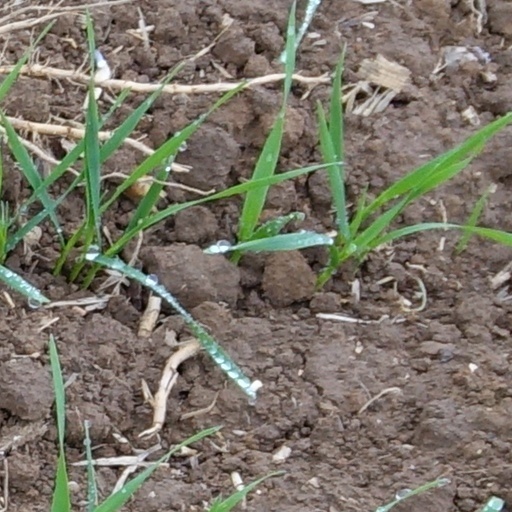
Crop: wheat